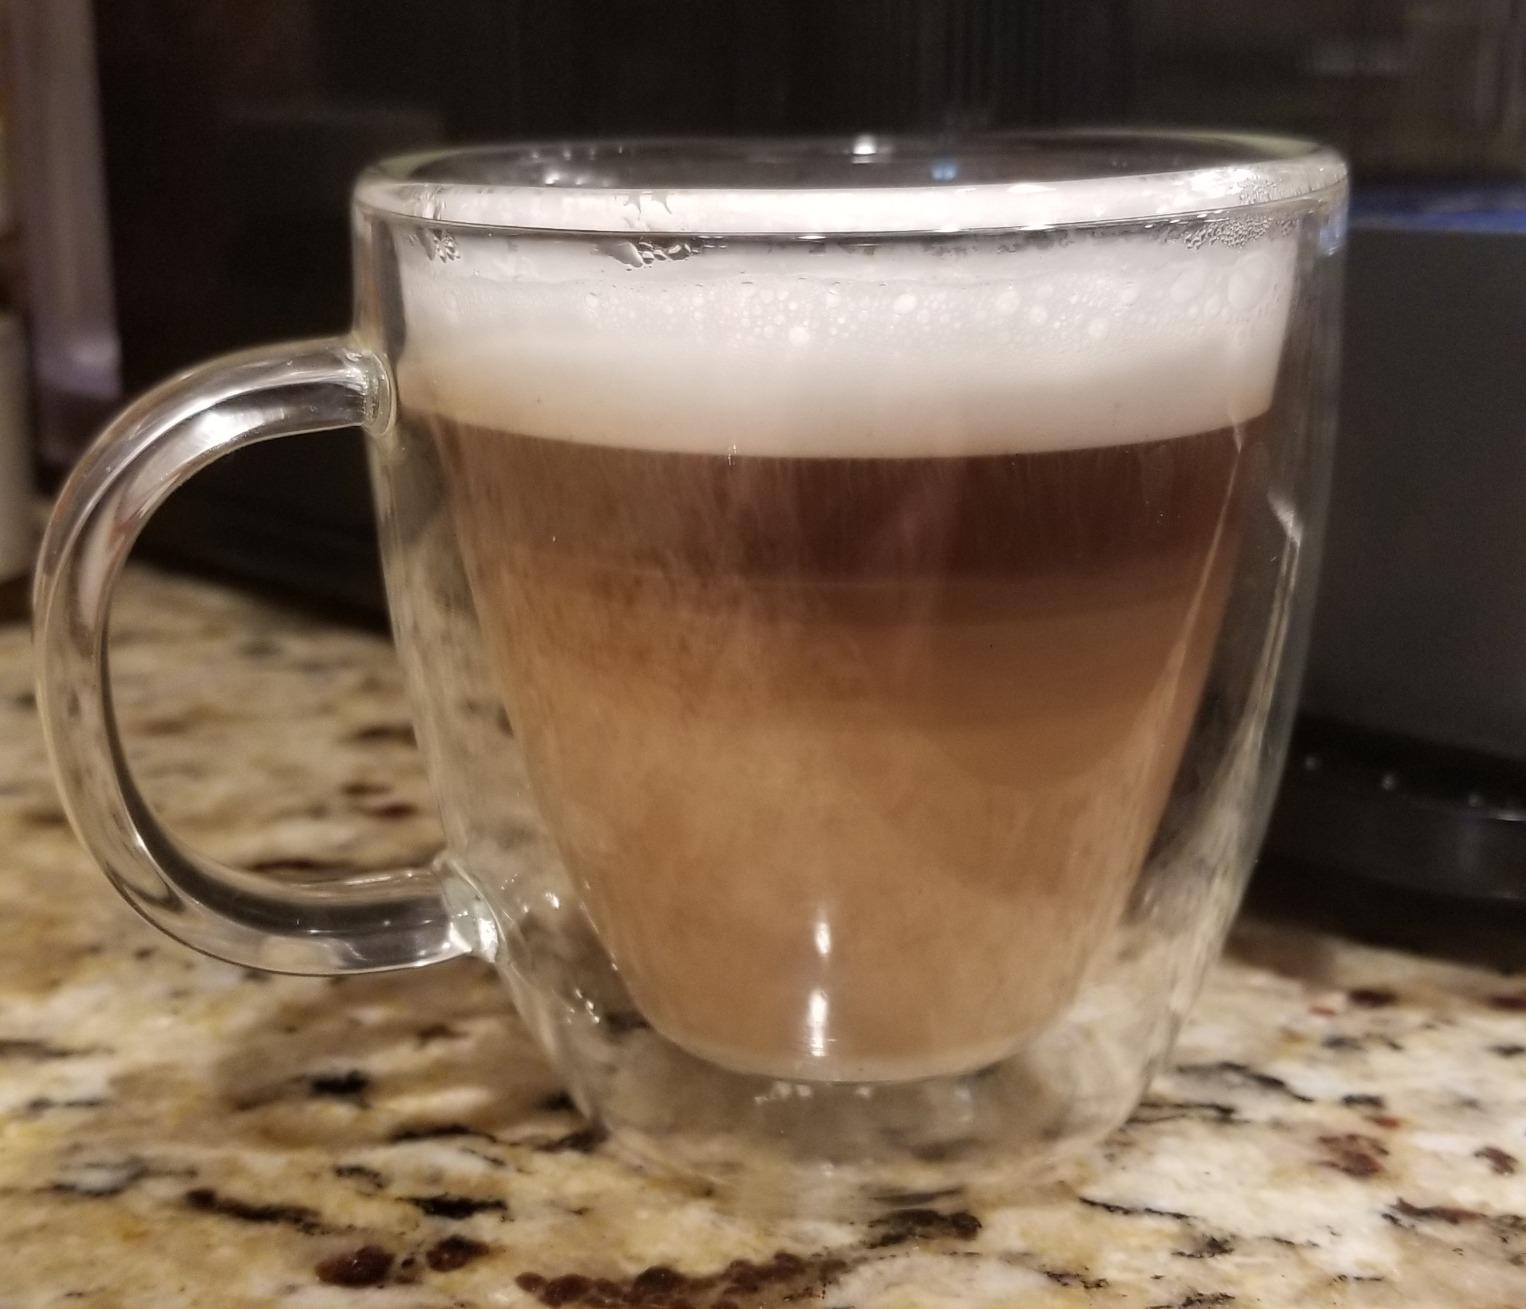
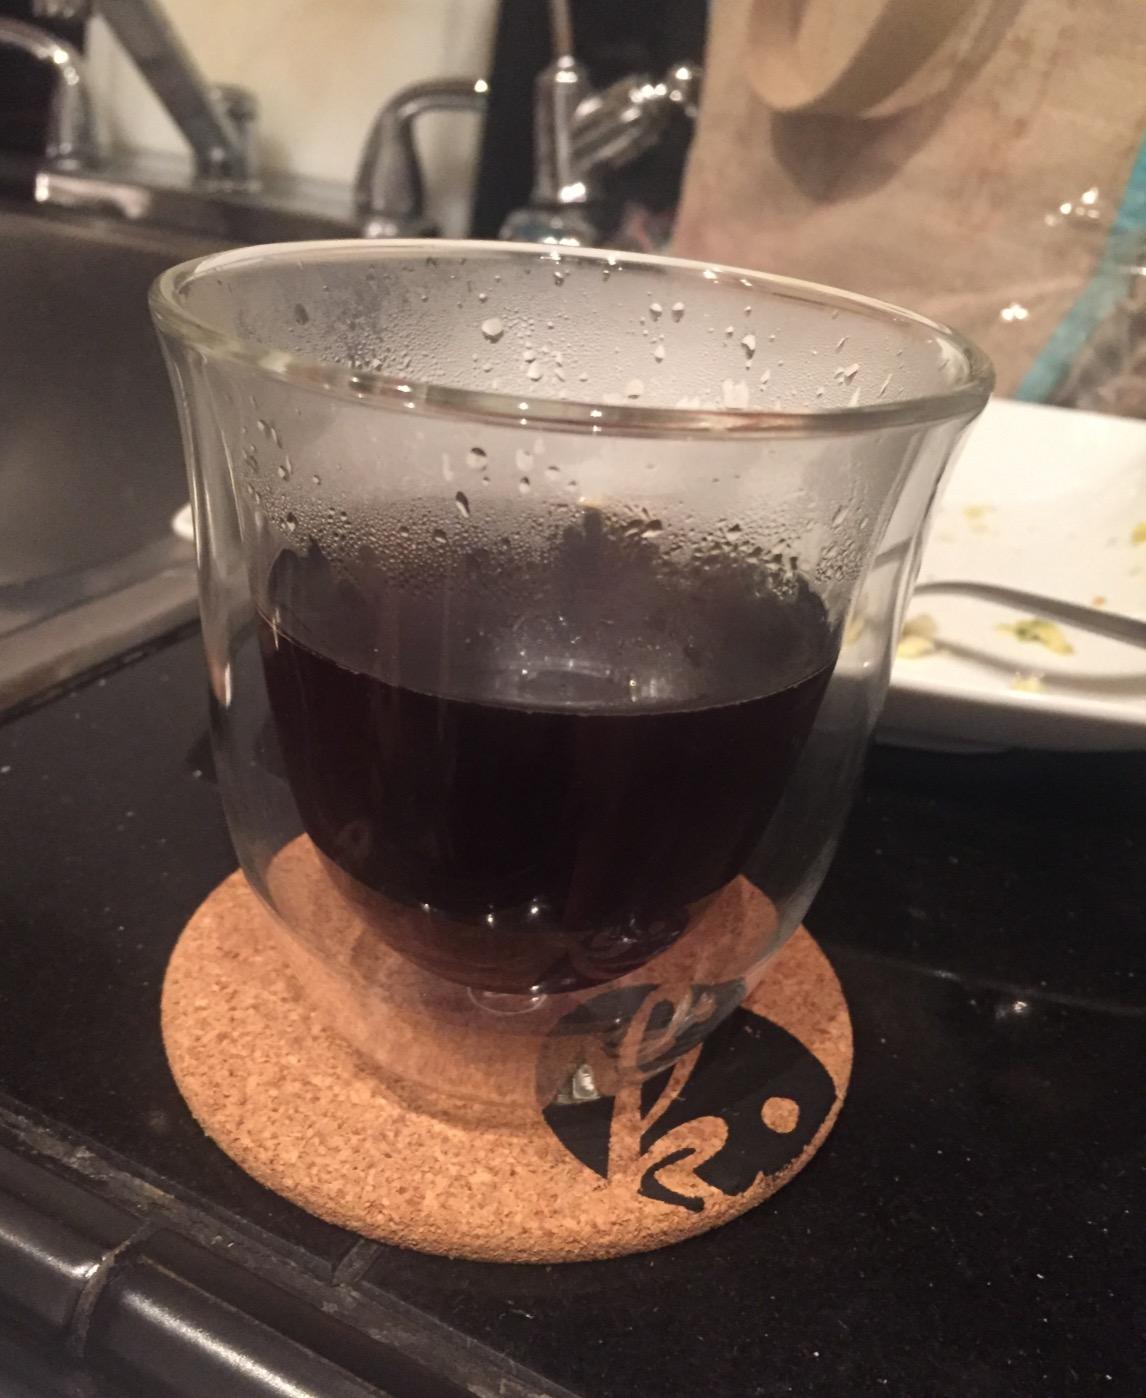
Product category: items_mug
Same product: no